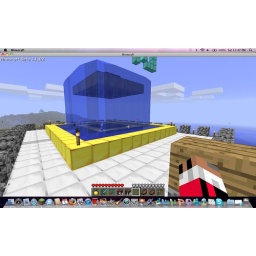
on top of my house we have a pool with a river around it